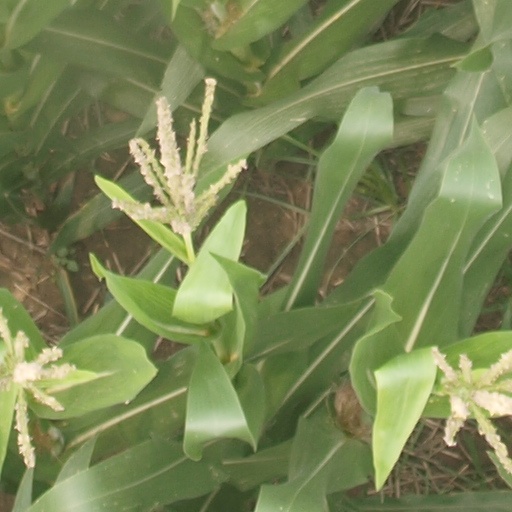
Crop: maize; corn